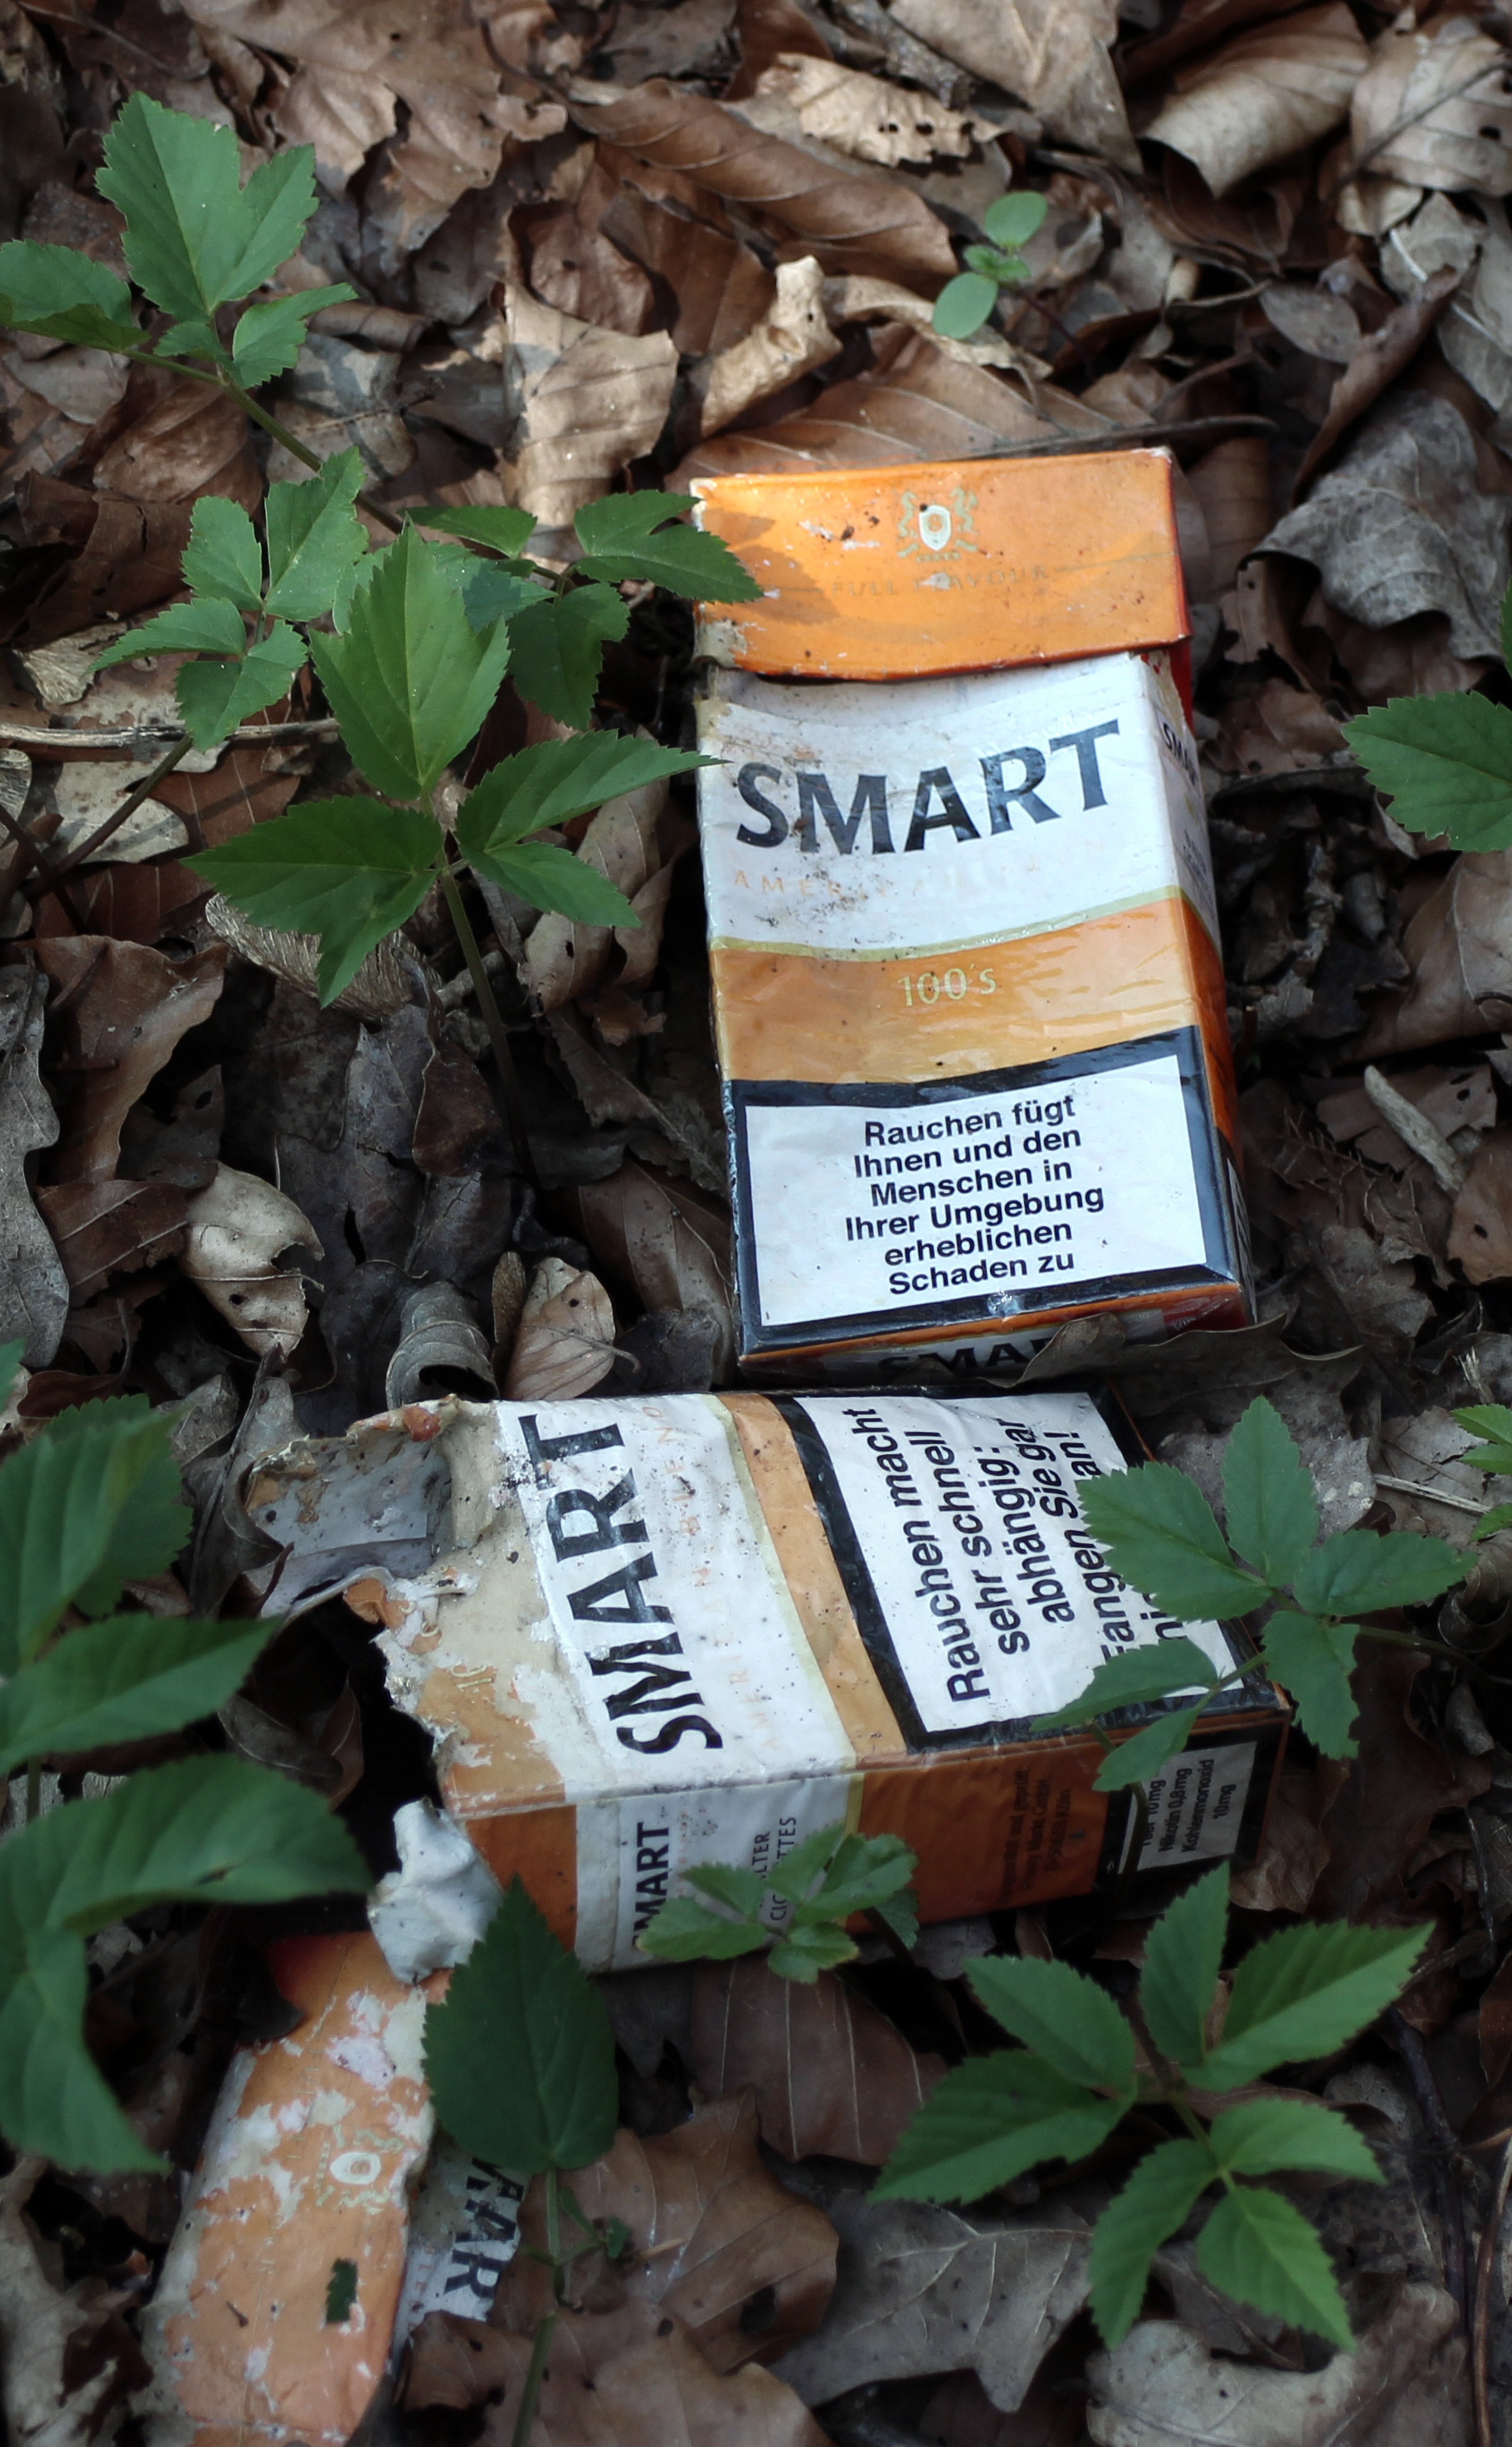
tree, leaf, flower, old, green, herb, autumn, soil, botany, box, garden, flora, cigarettes, litter, waste, garbage, yard, pollution, consumes, cigarette box, smokers pack